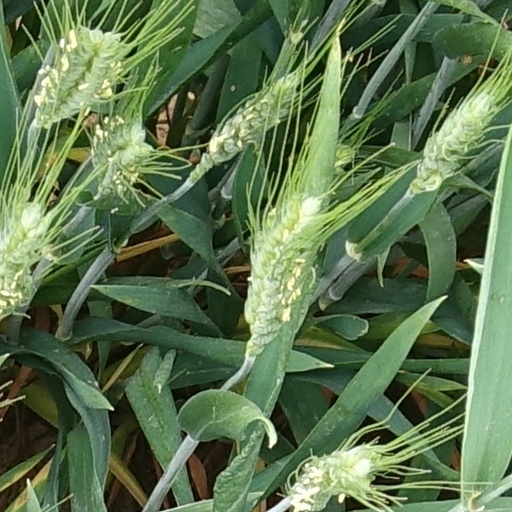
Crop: wheat